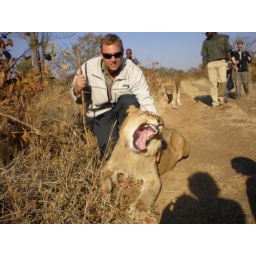
Me patting a lion cub (yes cub) in Zimbabwe. Close enough to smell his bad breath.